Georgia State Route 13

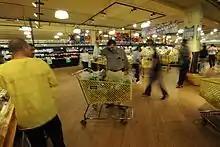
The interior of the Buford Highway Farmer's Market

The Buford Highway community is home to one of the highest concentration of foreign-born residents in the country, notably Mexican, Central American, Chinese, Korean, and Vietnamese. The area attracted many Latino workers during the construction boom that preceded the 1996 Summer Olympics. Asian business owners were attracted to the stretch of highway by cheap leases and reliable traffic flow.